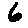
Label: 6